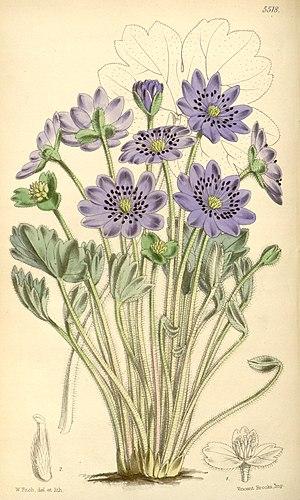
Anemone transsilvanica, l'Hépatique de Transylvanie, est une espèce appartenant à la famille des Ranunculaceae qui pousse uniquement en Roumanie à l'état sauvage. Elle est tétraploïde avec un nombre de chromosomes de 2n=28. Elle apprécie les forêts d'altitude. Elle possède des feuilles crénelées, entaillées de trois à cinq lobes et de grosses fleurs bleutées avec une tige d'environ 4 cm. Elle développe huit pétales et des involucres à deux ou trois dents.